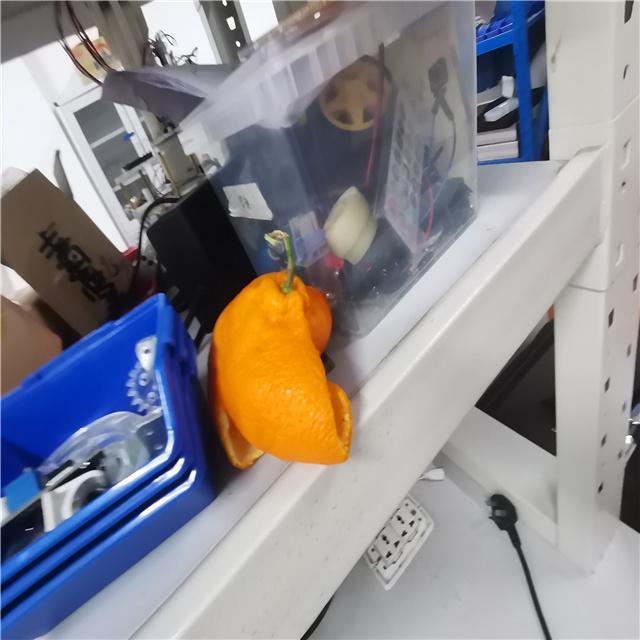
Label: peels